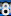
Number: 8